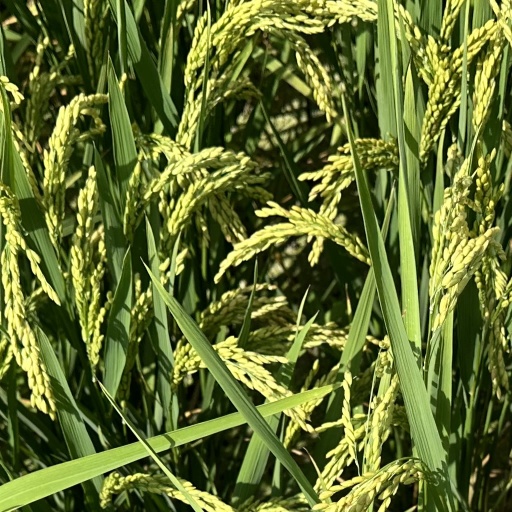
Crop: rice